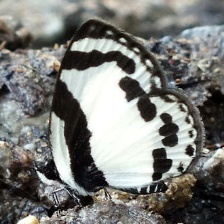
Species: ELBOWED PIERROT